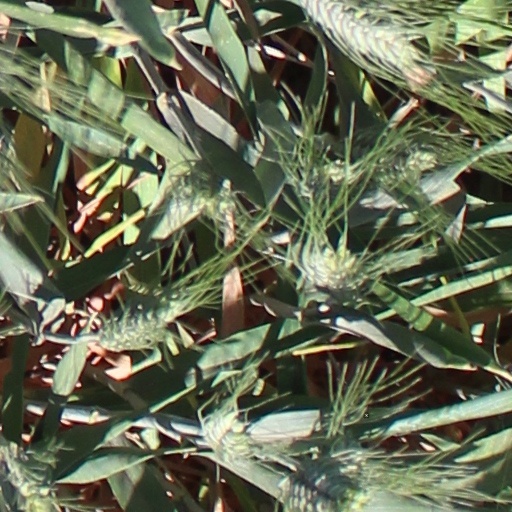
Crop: wheat